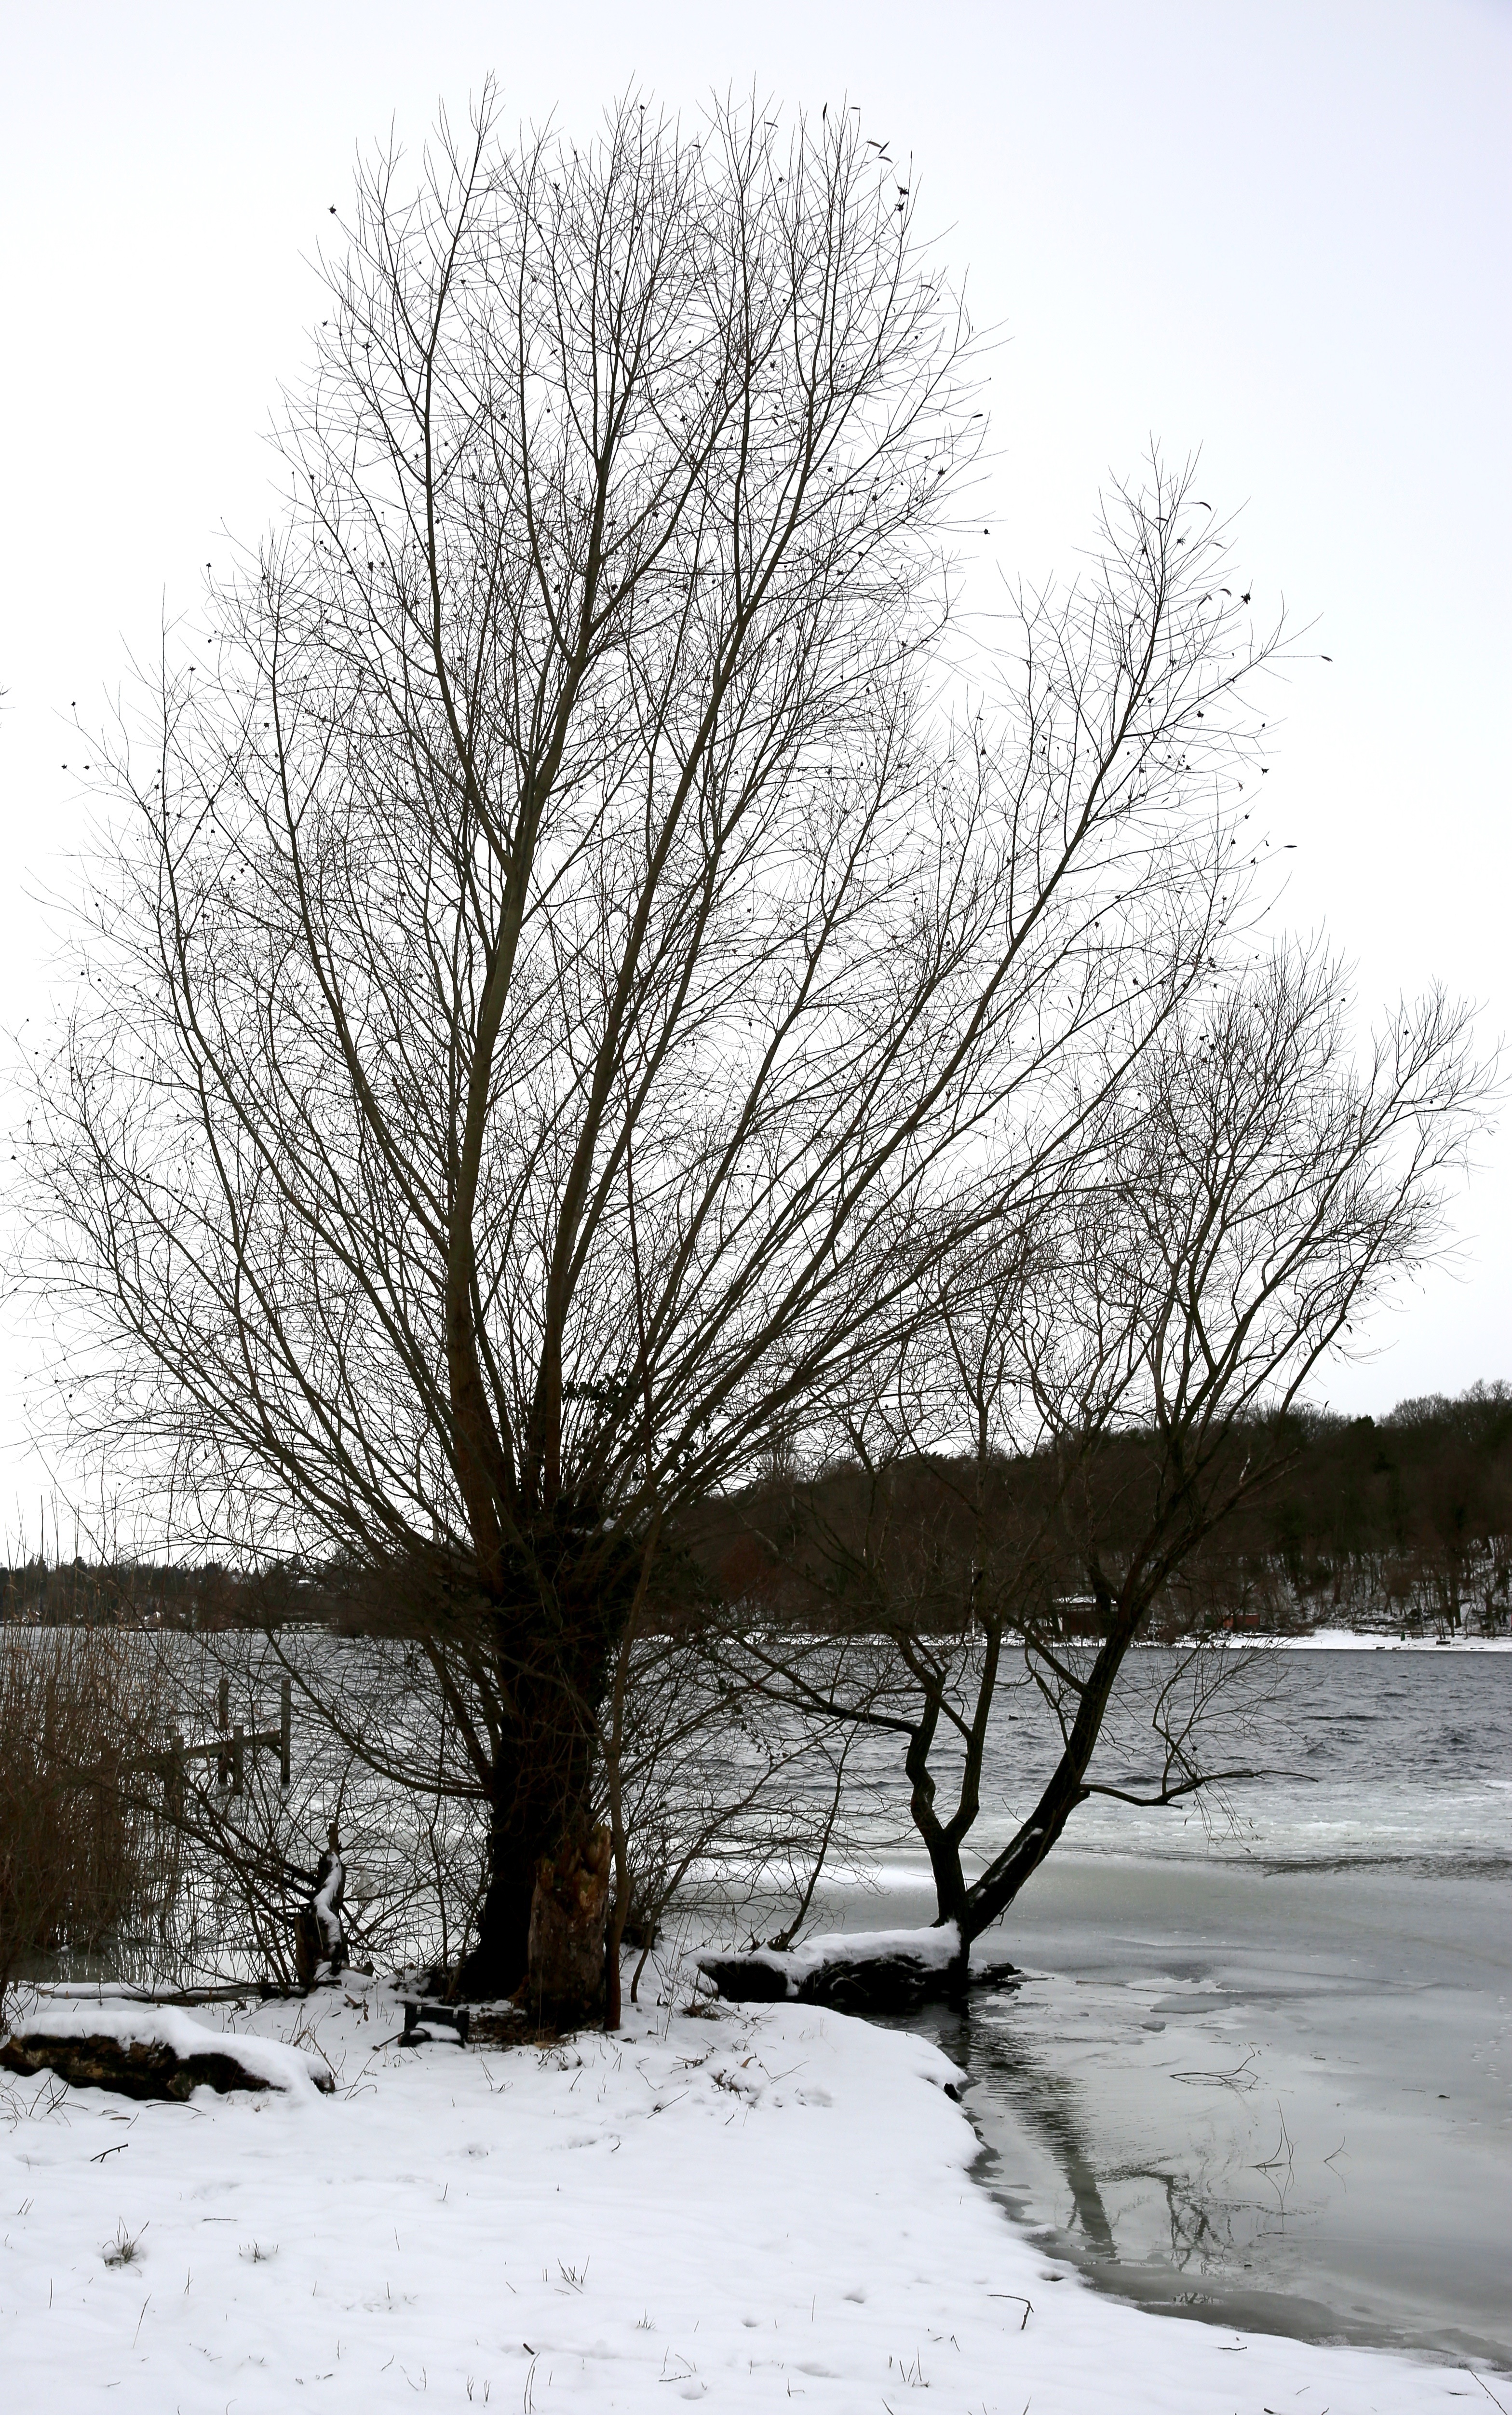
tree, branch, snow, cold, winter, plant, frost, ice, weather, season, berlin, wintry, freezing, havel, atmospheric phenomenon, woody plant